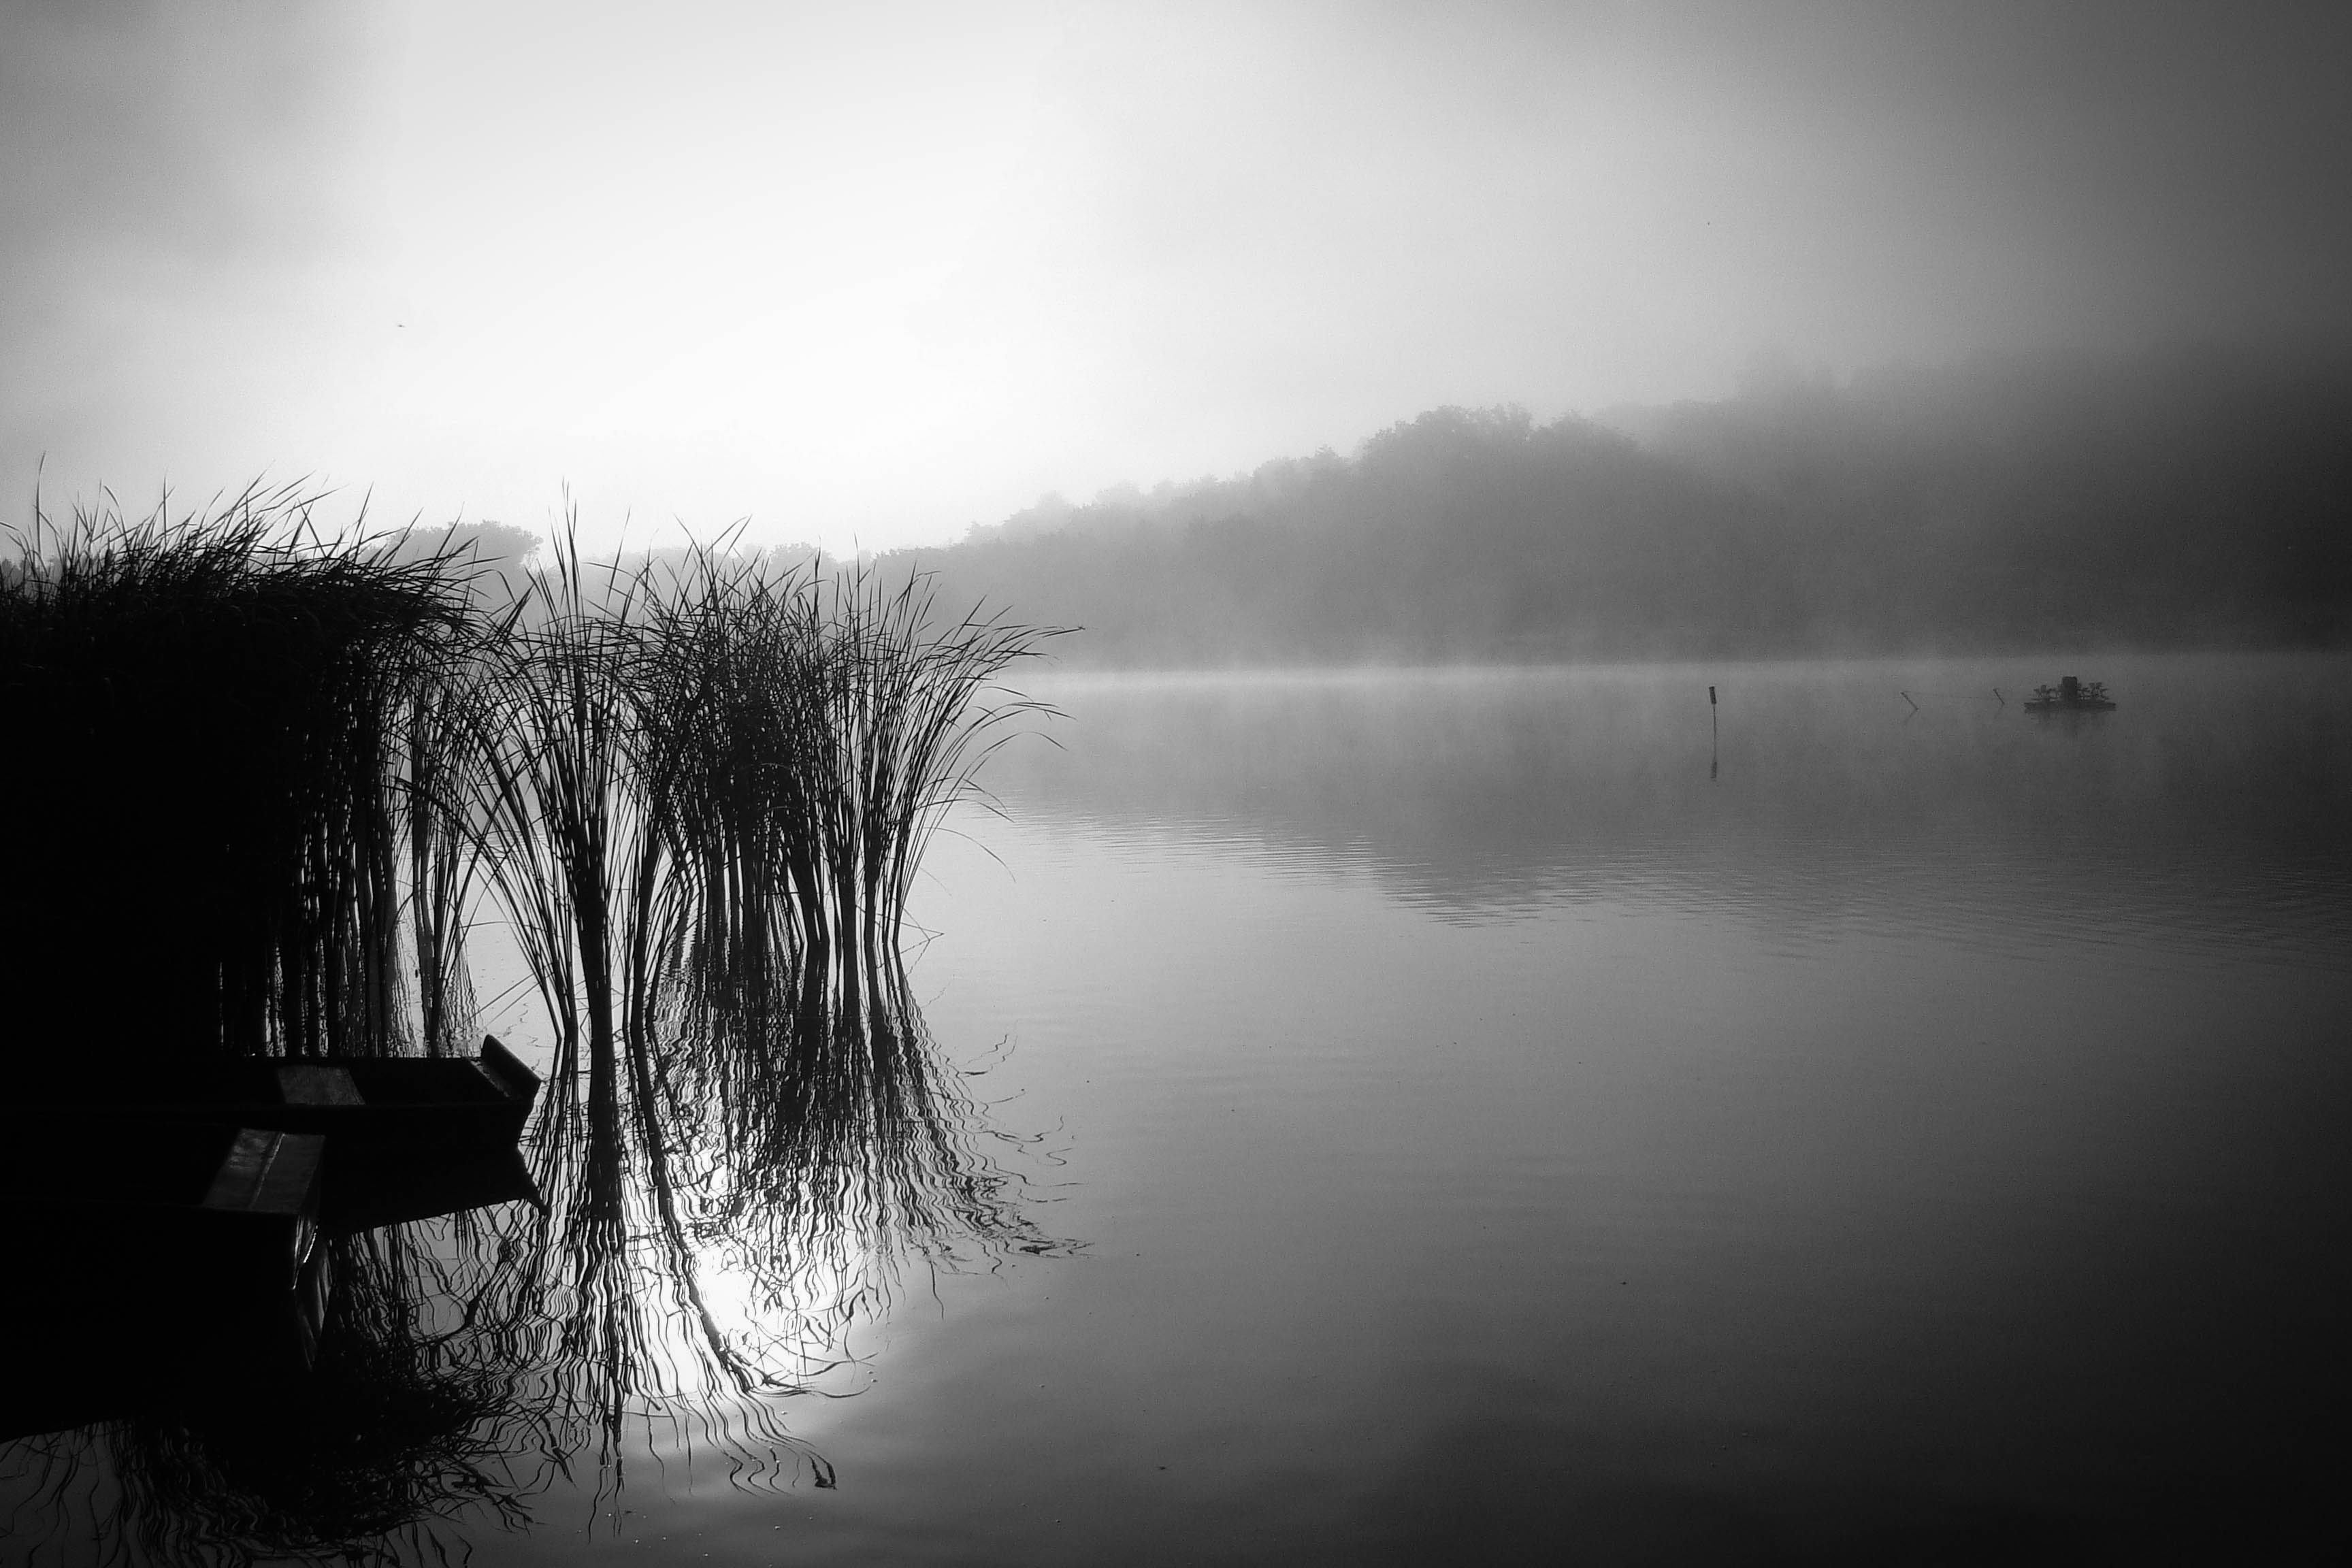
tree, nature, grass, light, cloud, black and white, fog, sunrise, mist, sunlight, morning, dawn, atmosphere, dusk, evening, reflection, weather, darkness, black, monochrome, waterfront, lakeside, water surface, monochrome photography, atmospheric phenomenon